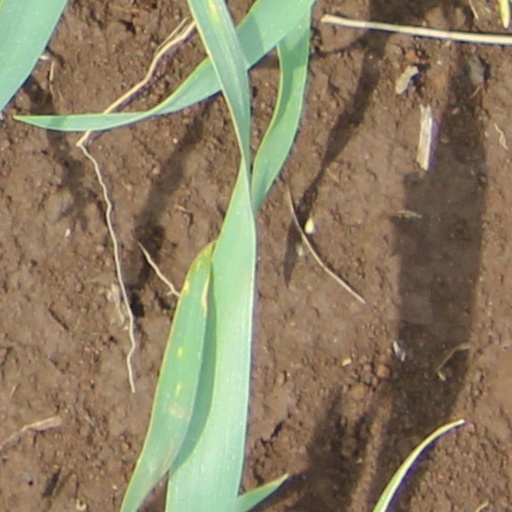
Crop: wheat